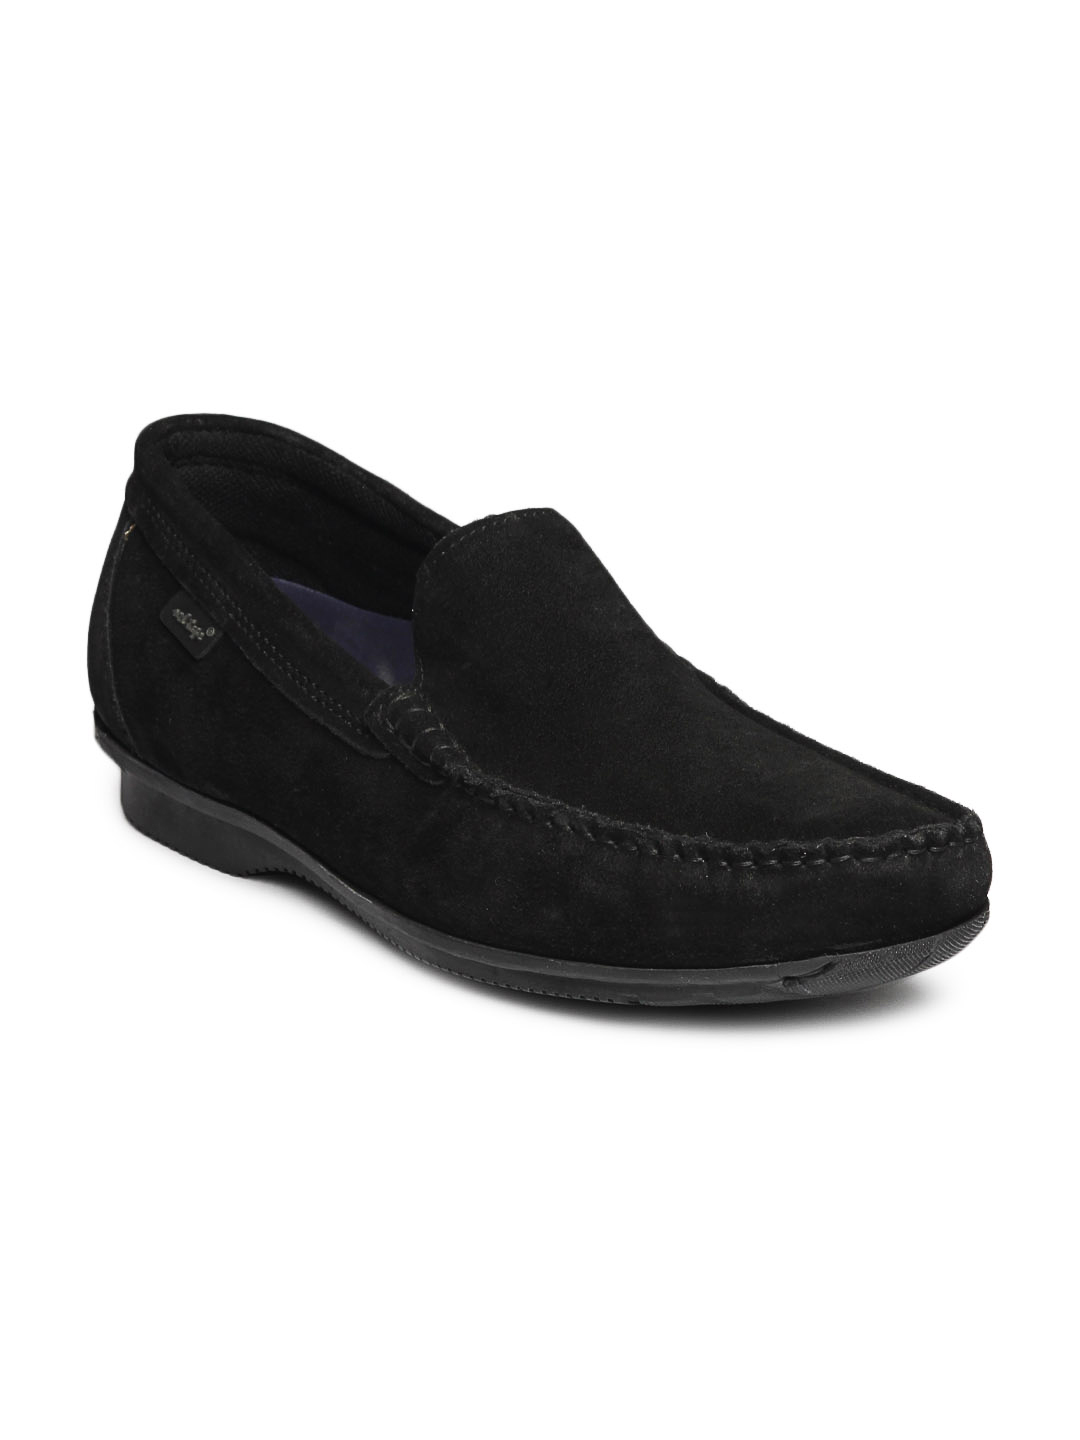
Red Tape Men Black Shoes
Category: Footwear / Shoes / Casual Shoes
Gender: Men
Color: Black
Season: Winter 2018
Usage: Casual